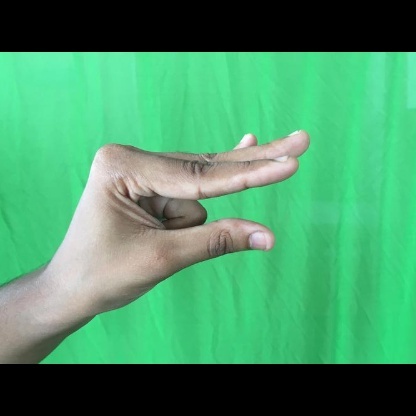
Mudra: Kangulam